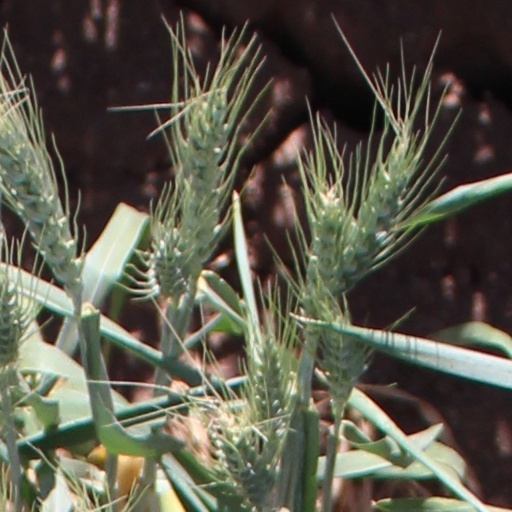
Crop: wheat